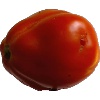
Label: Tomato 1